Ō no Yasumaro

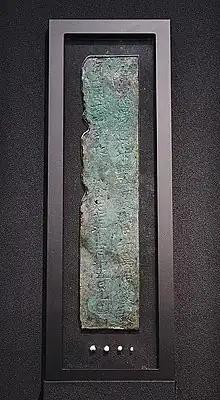
The tombstone and pearls that were found in the grave of Ō no Yasumaro. In 1980, it was designated as an National Cultural Artifact by the government of Japan. The tombstone is made of bronze. It is exhibited at the Museum attached to the Archaeological Institute of Kashihara, Nara Prefecture.

The tomb of Otomo no Yasumaro is located in the Konose-cho neighborhood of the city of Nara. It is located on the southern slope of a hill that stretches from east-to-west, near the northwestern end of the Yamato Plateau, which runs east of the Nara Basin. In 1979, a copper plate gravestone was discovered in a tea plantation. The tomb was excavated, and in 1980, it was designated a National Historic Site. The tomb was built on the top of a small ridge on a steep slope of about 30 degrees. The soil was all removed during land reclamation, but part of an arc-shaped ditch that surrounded the mound at the boundary between the tomb and the ridge remains, and if the mound is restored from this, the inner diameter of 4.5 meters. The grave pit is located almost in the center of the mound, and is slightly deformed, measuring 1.9 meters east-to-west and 1.8 meters north-to-south, and is dug almost vertically. A wooden coffin covered in charcoal was buried with its long axis running north-south in the north-north center of the burial pit, and judging from the hollow area remaining in the charcoal layer, the size of the coffin is estimated to be approximately 66-cm long, 3-cm wide, and 38-cm high. The grave-marker was placed under the wooden coffin, face down, with the top of the inscription facing north; it is made of a copper plate measuring 29.1-cm long, 6.1-cm wide, and 0.1-cm thick, and has writing on only one side. The inscription is written in two lines, with boundaries around it and in the center, and contains 41 "kanji" characters. Its engraving reads: